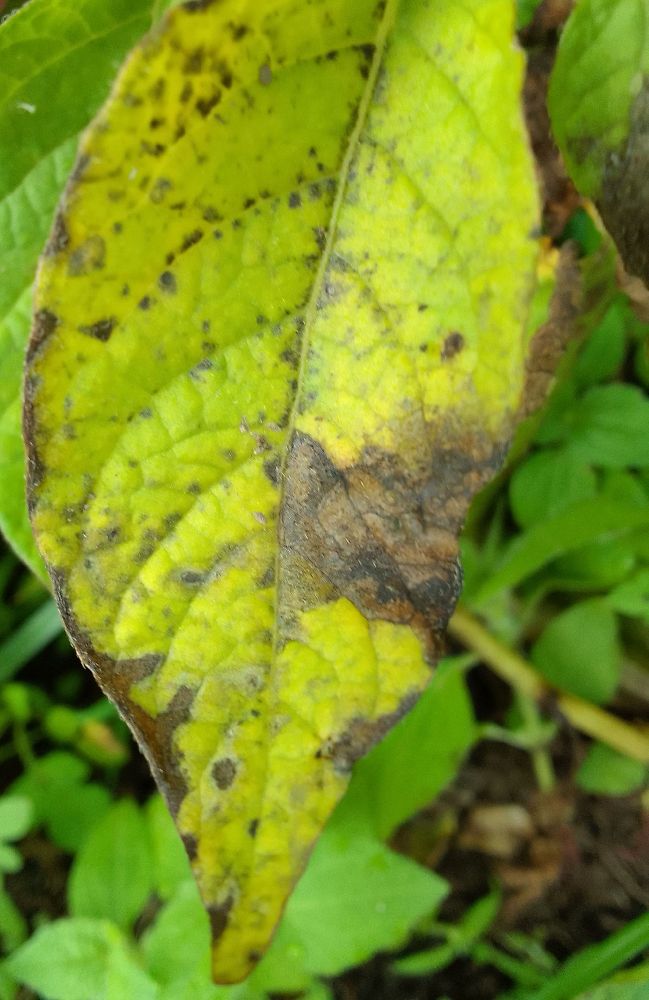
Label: Early blight